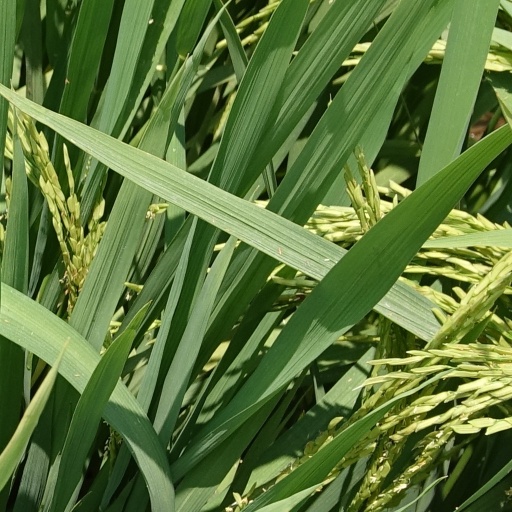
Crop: rice